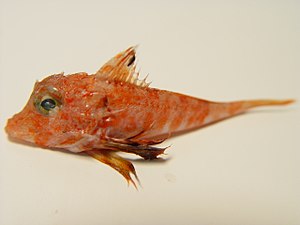
Knurhaner / Slægter og arter
Bellator brachychir
"Knurhaner er en familie af ulkefisk, der lever i saltvand i tempererede og subtropiske farvande. Knurhanernes hoveder har et panser af ben, og deres brystfinner har nogle lange """"stråler"", der er forsynet med organer, hvormed fiskene kan føle og smage, og de bruges til at opdage byttedyr i form af krebsearter og mindre fisk.